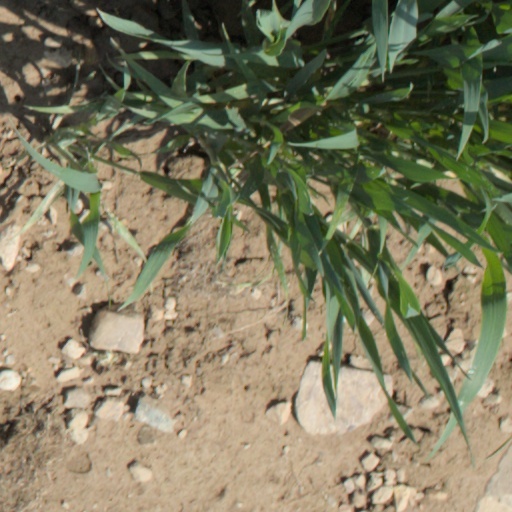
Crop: wheat